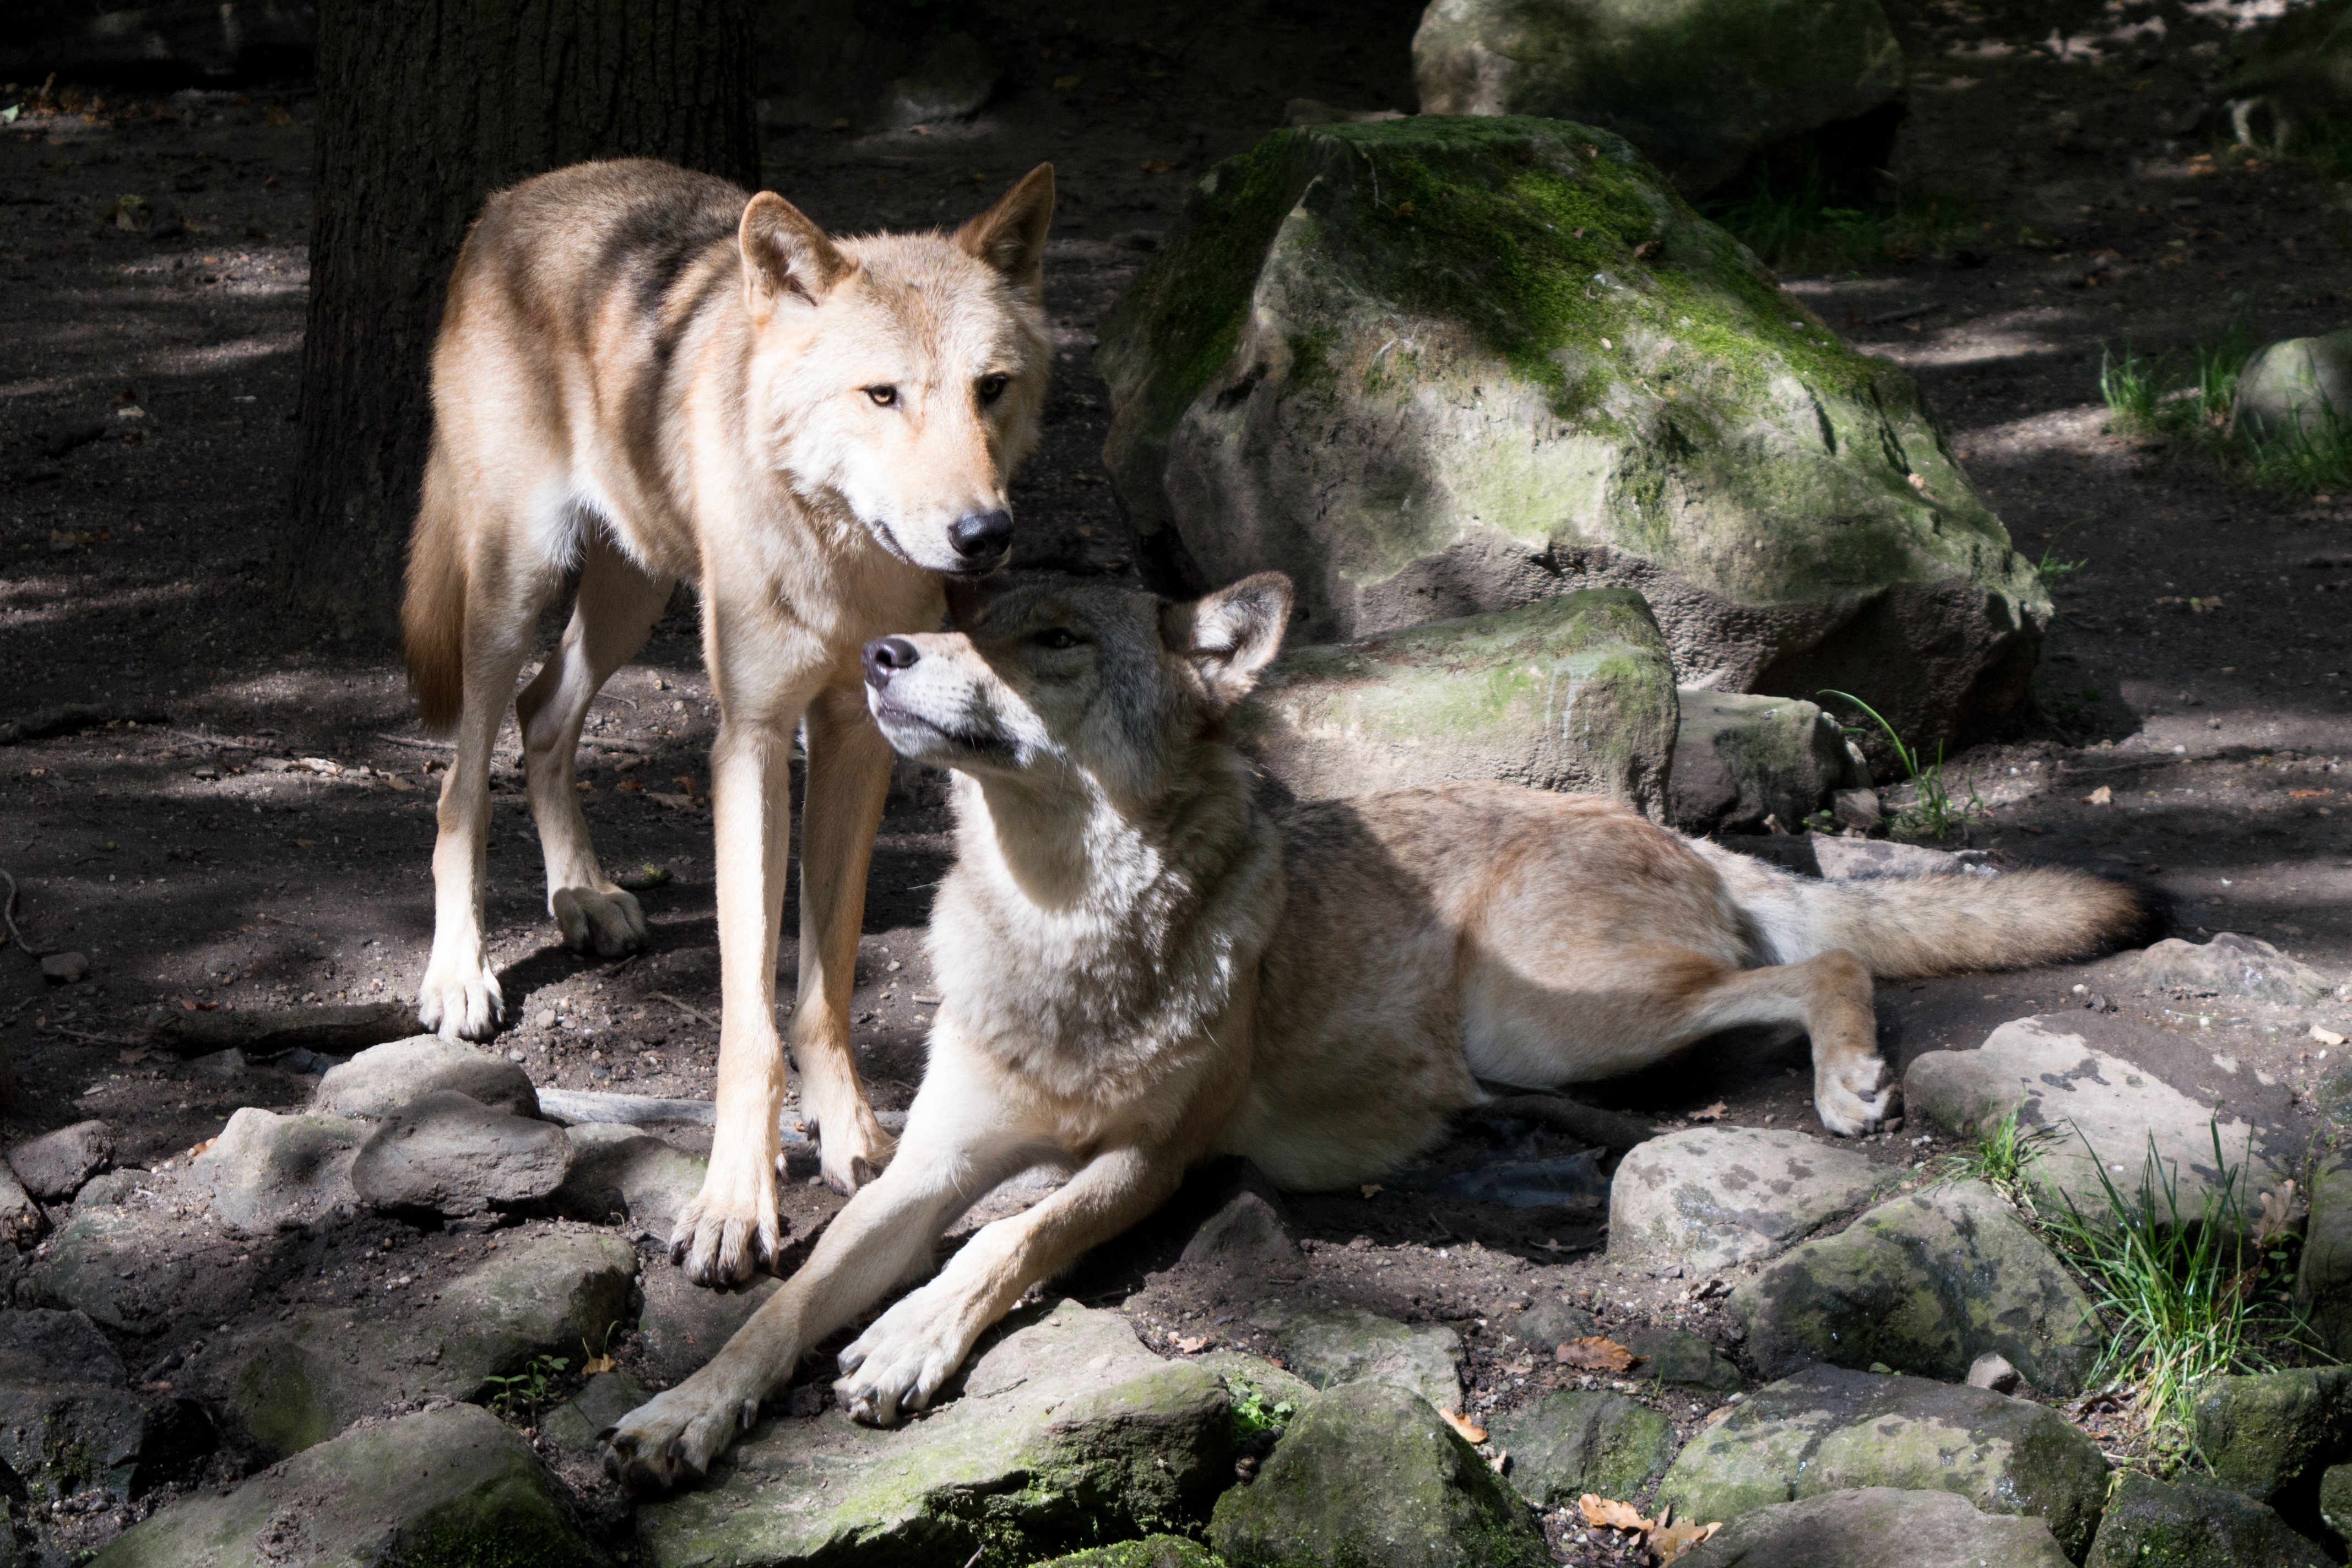
nature, wildlife, wild, zoo, shadow, mammal, nikon, wolf, fauna, vertebrate, d3200, attention, wildlife photography, dangerous, pack, carnivores, protective, european wolf, pack animal, canis lupus, alpha dog, two wolves, dingo, dog like mammal, red wolf, saarloos wolfdog, wolfdog, czechoslovakian wolfdog, canis lupus tundrarum, dhole